Platypus

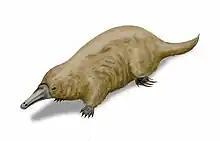
Reconstruction of ancient platypus relative "Steropodon"

The oldest discovered fossil of the modern platypus dates back to about 100,000 years ago during the Quaternary period, though a limb bone of "Ornithorhynchus" is known from Pliocene-epoch strata. The extinct monotremes "Teinolophos", "Steropodon" and "Kollikodon" from the Cretaceous period are considered to be basal to the platypus and echidnas. The remains of "Steropodon" were discovered in New South Wales, composed of an opalised lower jawbone with three molar teeth (whereas the adult contemporary platypus is toothless). The molar teeth were initially thought to be tribosphenic, which would have supported a variation of Gregory's theory, but later research has suggested that, while they have three cusps, they evolved under a separate process. The fossil jaw of "Teinolophos" is elongated but unlike the modern platypus (and echidnas), lacks a beak.